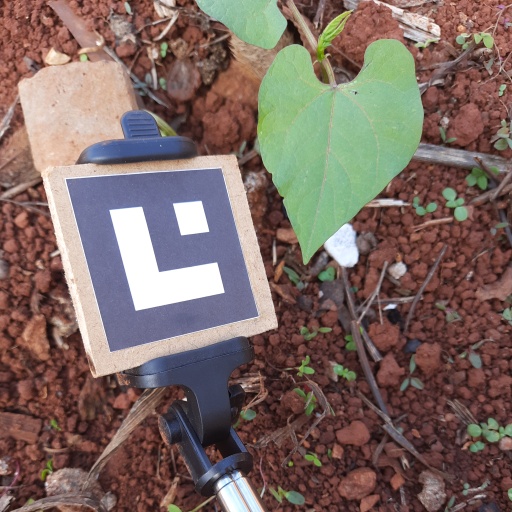
Observations: flat surface, eating holes in the center, under shade